Geography of Singapore

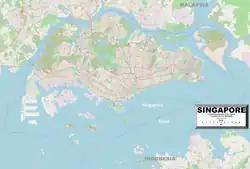
Enlargeable, detailed map of Singapore

Singapore's main territory looks like a diamond-shaped island, although its territory includes surrounding smaller islands. The farthest outlying island is Pedra Branca. Of Singapore's dozens of smaller islands, Jurong Island, Pulau Tekong, Pulau Ubin and Sentosa are the larger ones. Most of Singapore is no more than 15 meters above sea level.